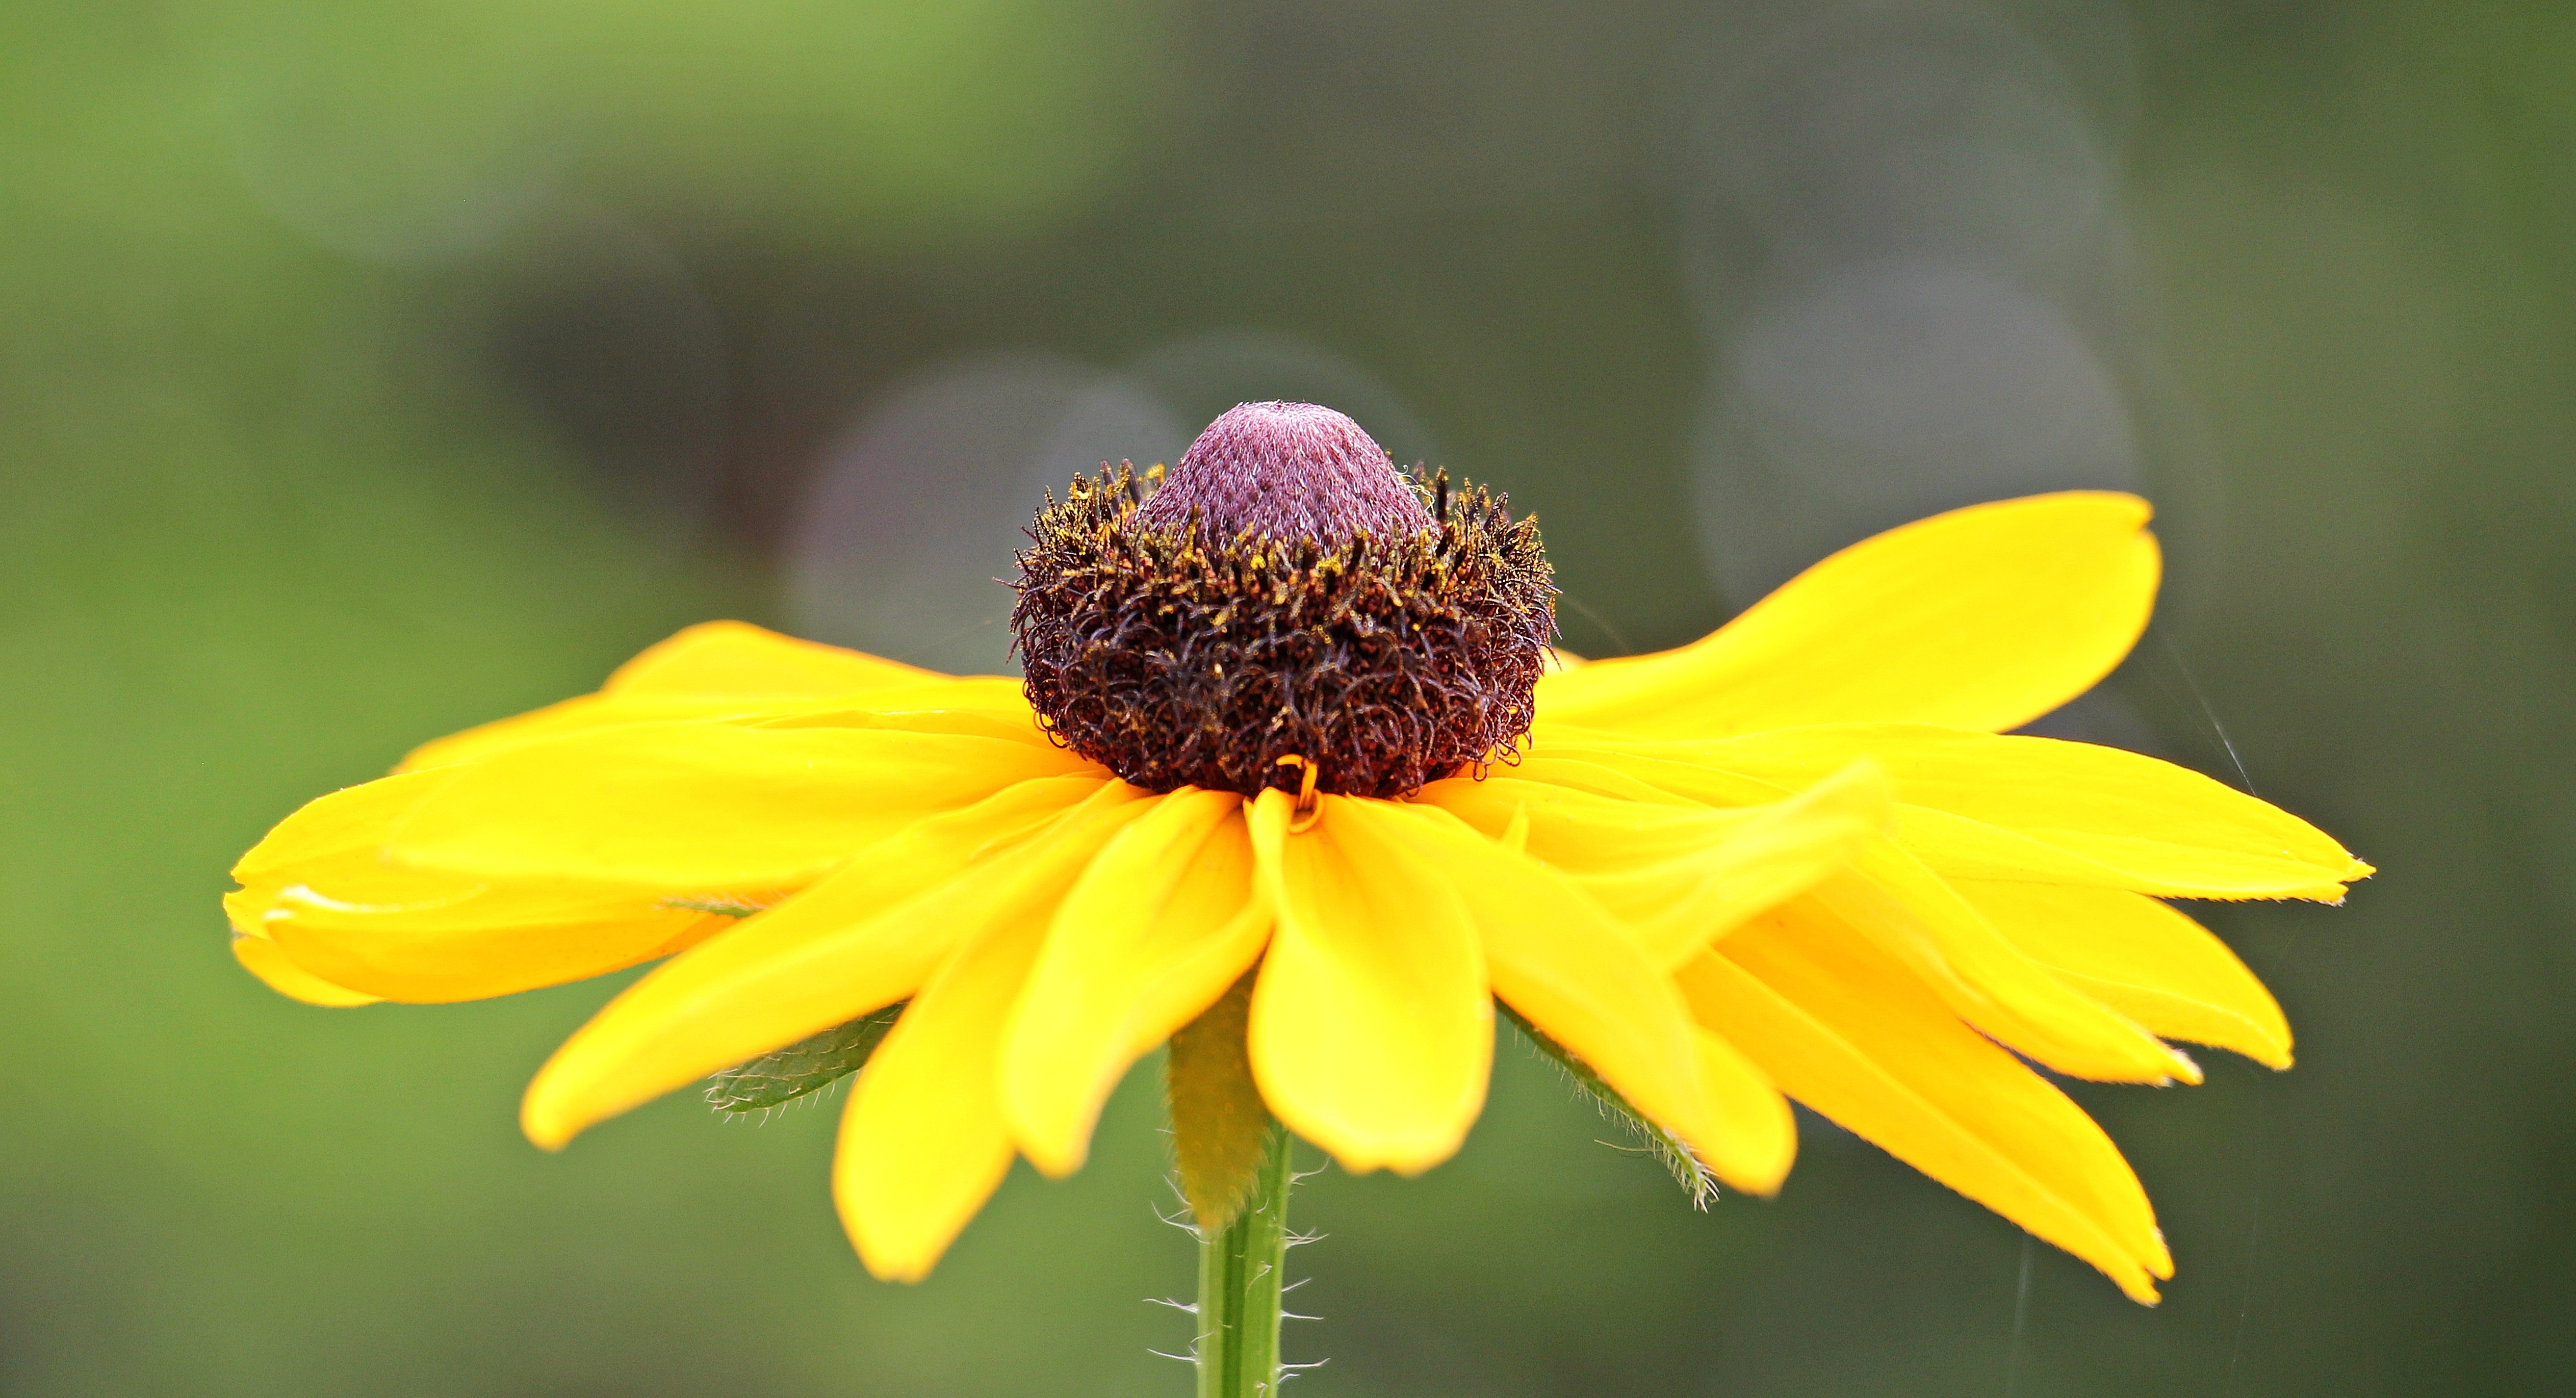
nature, blossom, light, plant, photography, flower, petal, bloom, summer, pollen, insect, yellow, garden, close, flora, yellow flower, wildflower, close up, asteraceae, flower garden, nectar, composites, macro photography, ornamental plant, blossomed, flowering plant, ornamental flower, daisy family, summer flower, sun brews, land plant